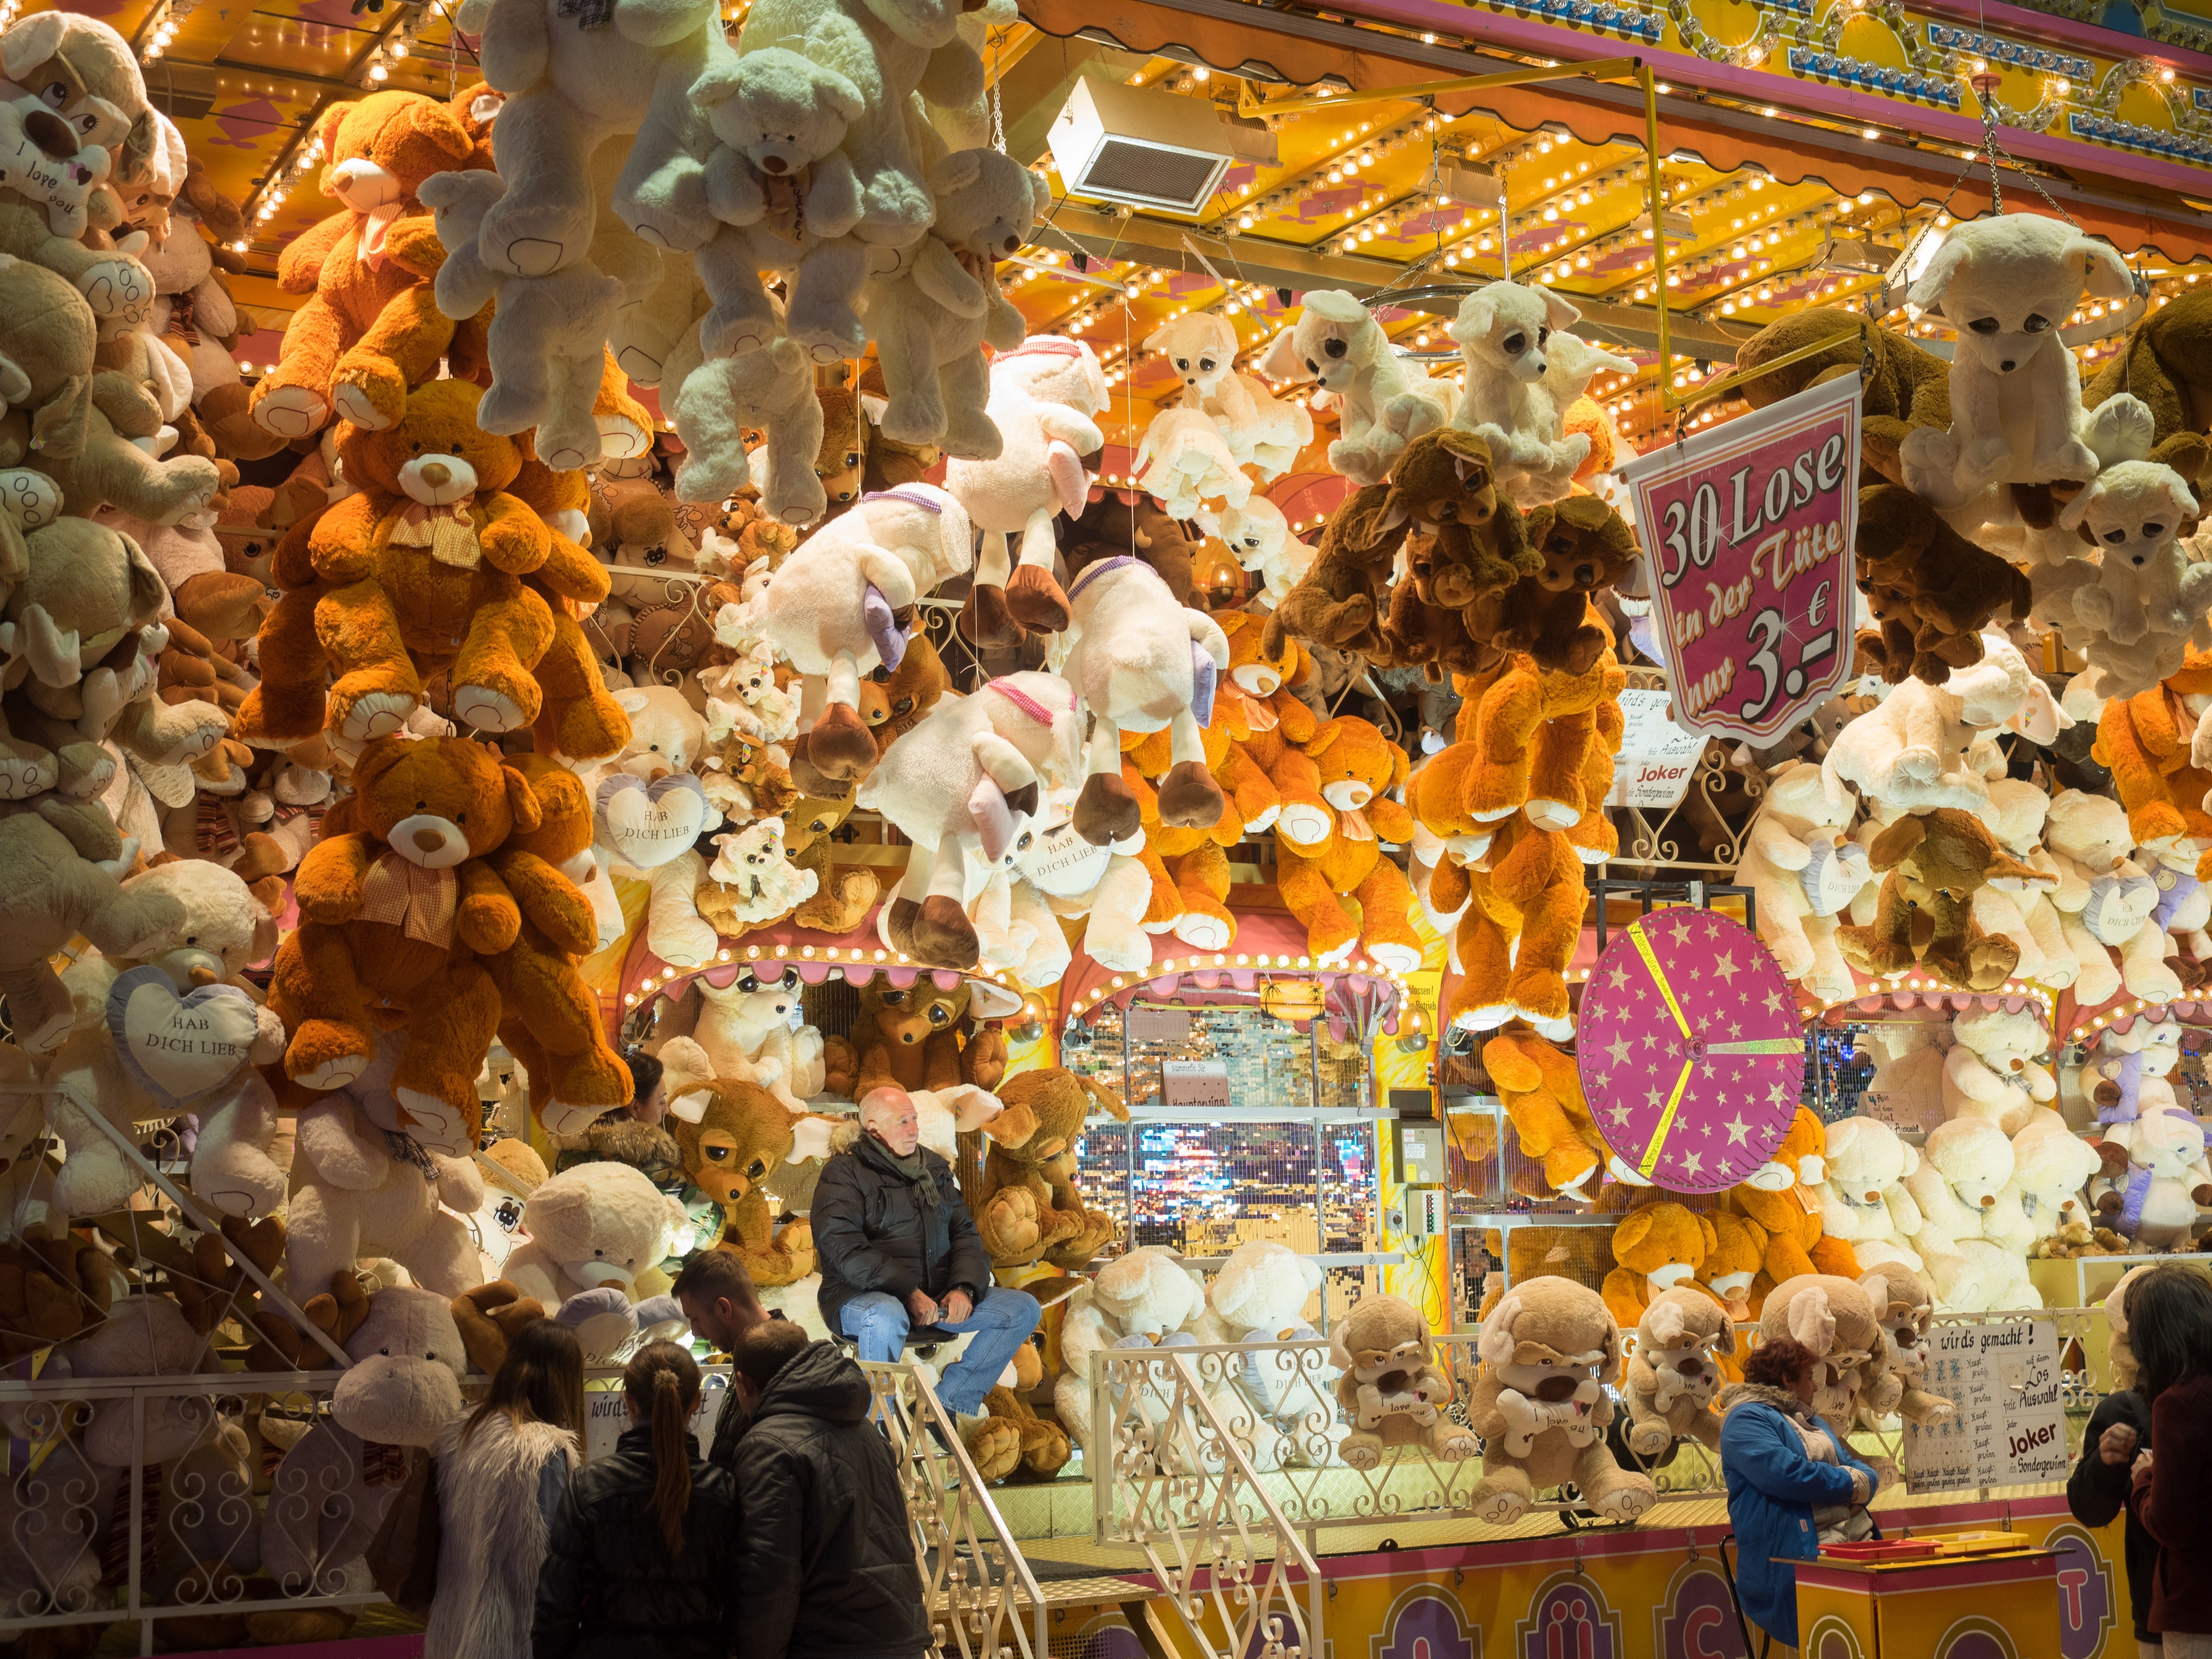
bear, carnival, amusement park, bazaar, market, colorful, festival, temple, stall, germany, fair, hamburg, teddy, folk festival, year market, hindu temple, amusement ride, holy spirit field